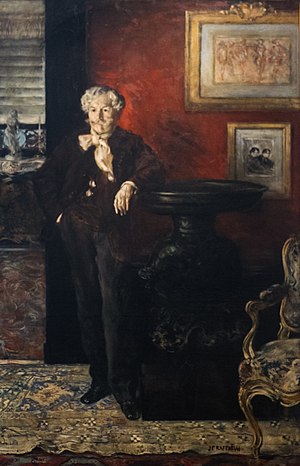
Jean-François Raffaëlli
Jean-François Raffaelli, Edmond de Goncourt, 1888, Musée des Beaux-Arts de Nancy.
Jean-François Raffaëlli var en fransk maler og raderer af italiensk oprindelse. Hans teknik minder om pointillismens.